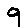
Label: 9